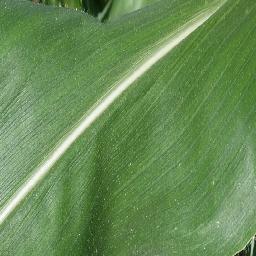
Label: Corn_(Maize)___Healthy